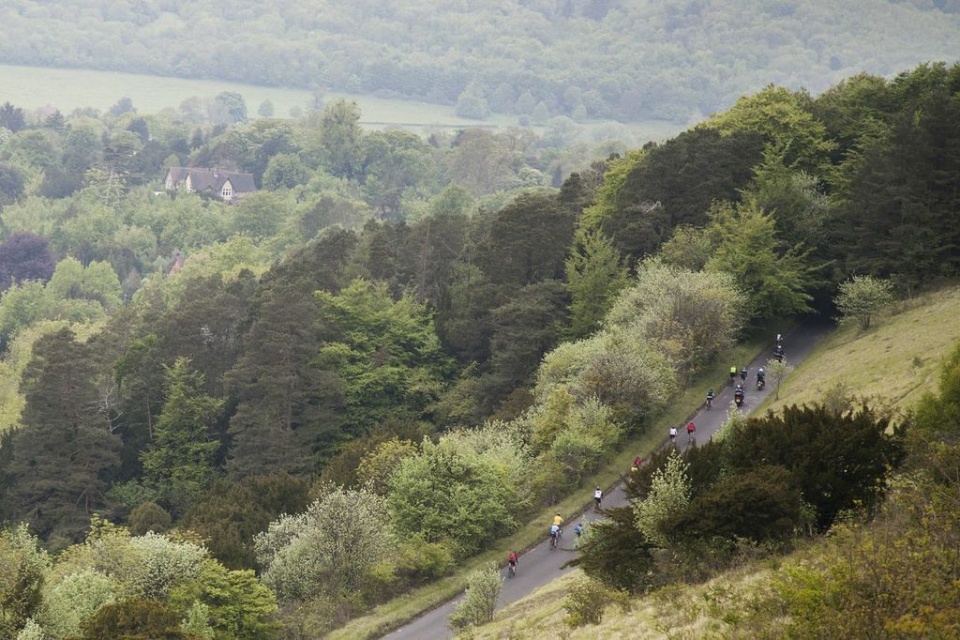
Question: Considering the relative positions of smooth asphalt road at center and shiny silver helmet at center in the image provided, where is smooth asphalt road at center located with respect to shiny silver helmet at center? (A) above (B) below
Answer: B